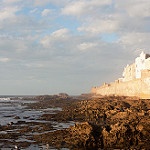
Label: sea